Sky position (RA, Dec in degrees): 333.297, -0.6568
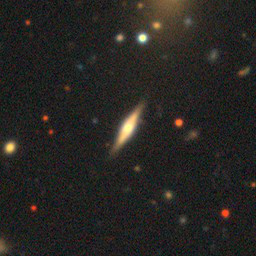
Galaxy morphology: Edge-on Galaxies with Bulge